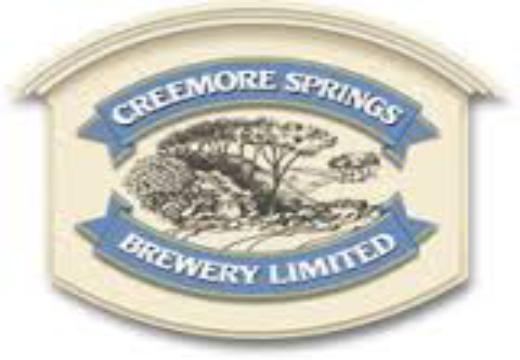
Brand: Creemore
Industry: Food